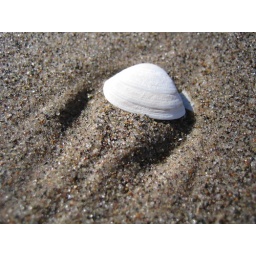
A macro shot of a shell on the beach in Portobello, detailing how the water flowed around it in the receding tide.